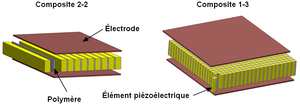
Schéma de différents piézocomposites
La piézoélectricité est la propriété que possèdent certains matériaux de se polariser électriquement sous l’action d’une contrainte mécanique et réciproquement de se déformer lorsqu’on leur applique un champ électrique. Les deux effets sont indissociables. Le premier est appelé effet piézoélectrique direct ; le second effet piézoélectrique inverse.